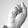
ASL letter: S